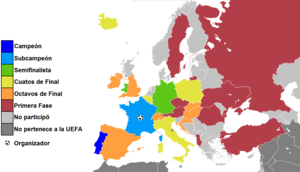
Résultats de l'UEFA Euro 2016.